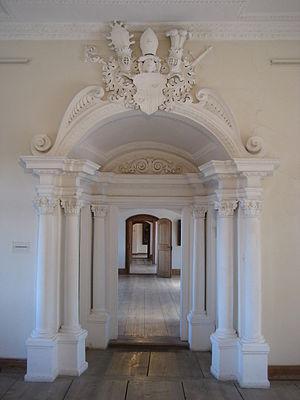
Johann Schmuzer est un stucateur allemand. Il est, avec Caspar Feichtmayr, le fondateur de l'École de Wessobrunn.